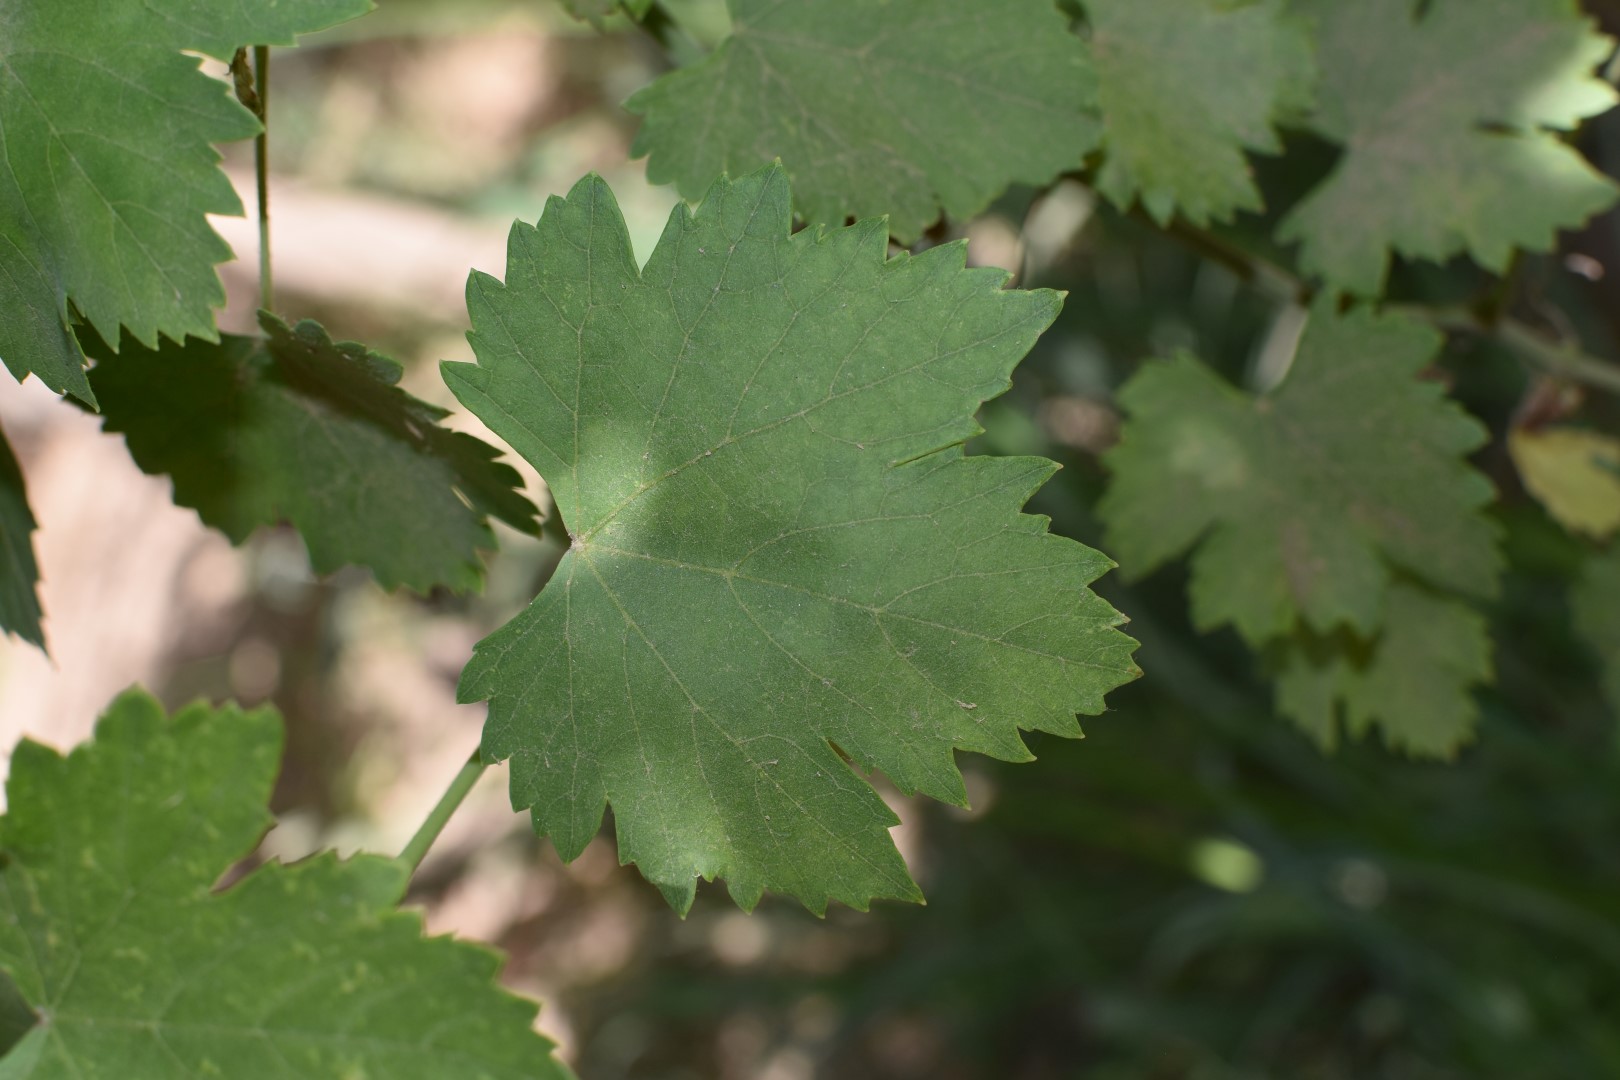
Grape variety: Halawani